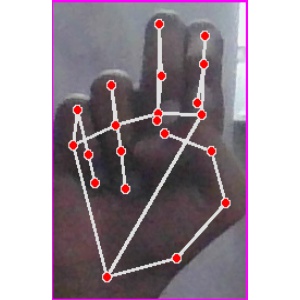
अक्षर: ह